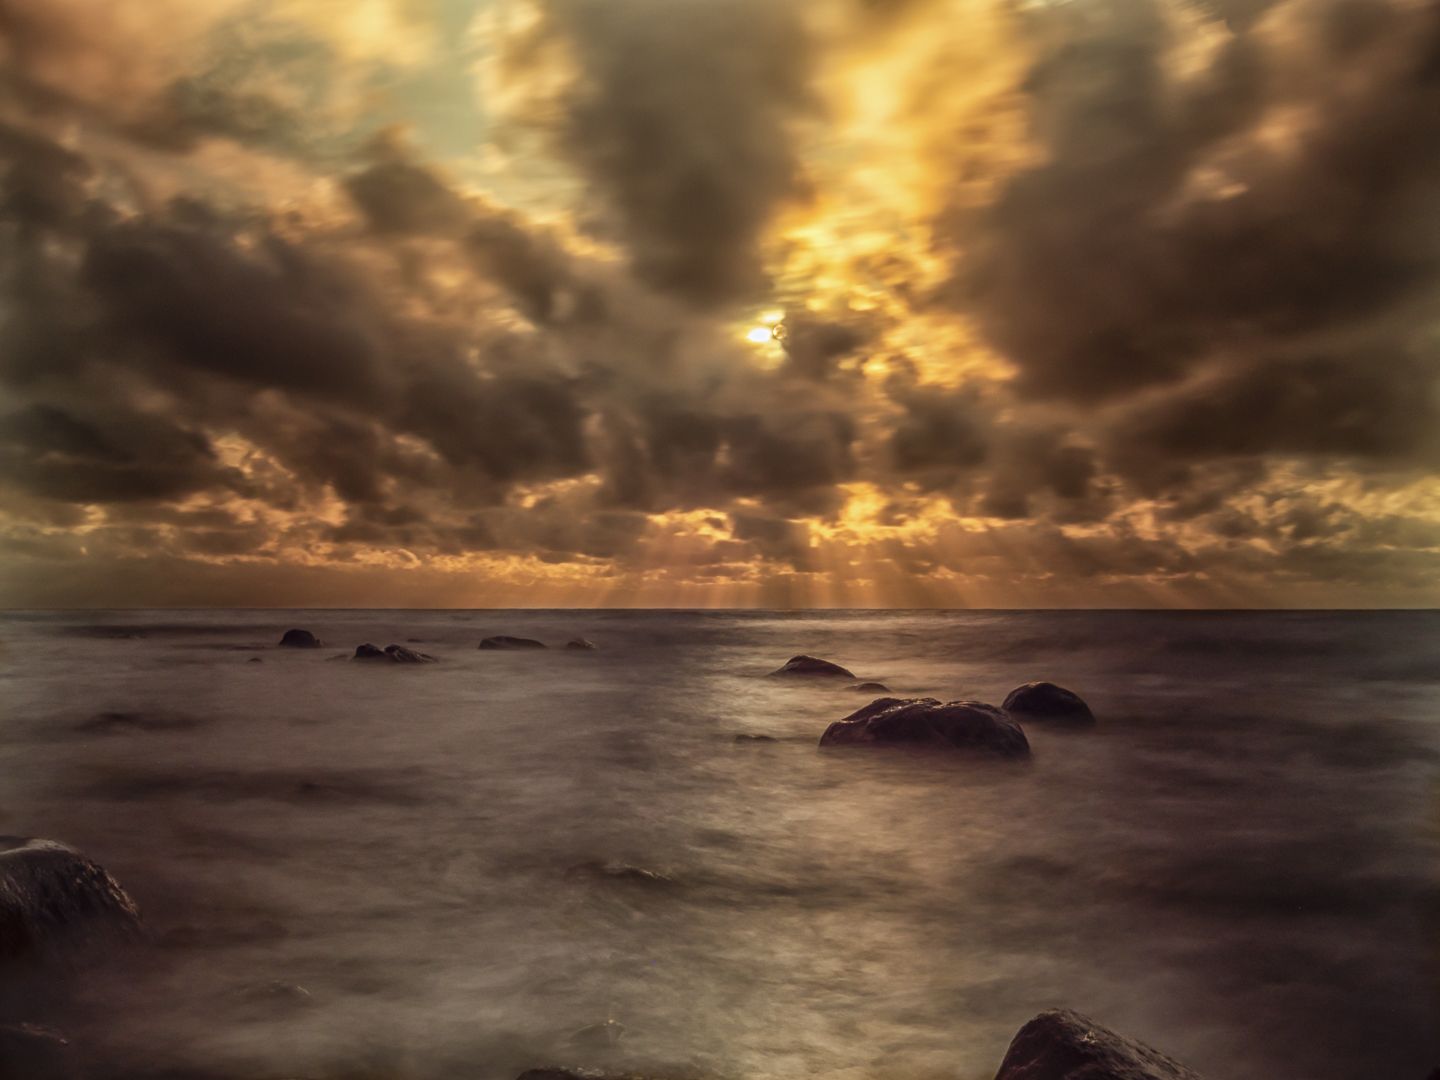
sea with cloudy sky.
This shot features a sea view with some rocks and a cloudy brown sky.
This Brown photograph was taken as a point of view from the eye level, there's no focal point in the shot, but most of it is the water space with a brownish cloudy sky, and some rocks in the sea, the mood is coastal, while the color palette is brownish.
Labels: Nature, Outdoors, Sky, Cloud, Horizon, Landscape, Rock, Scenery, Cumulus, Weather, Sea, Water, Sunrise, Sun, Beach, Coast, Shoreline, Astronomy, Moon, Night, Sunlight, Sea Waves, Sunset, Light
Camera: OLYMPUS CORPORATION E-M1MarkII
Lens: OLYMPUS M.9-18mm F4.0-5.6
Aperture: F22
Exposure: 5 sec
ISO: 64
Focal length: 18.0 mm